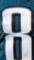
Number: 8